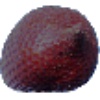
Label: Salak 1